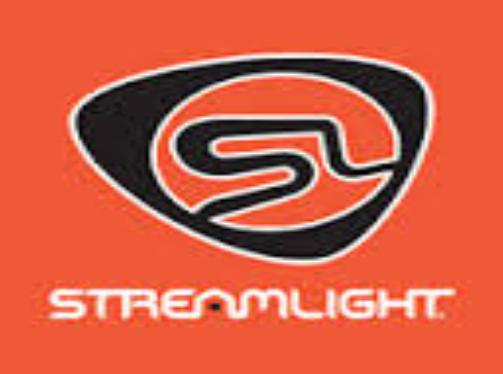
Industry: Necessities